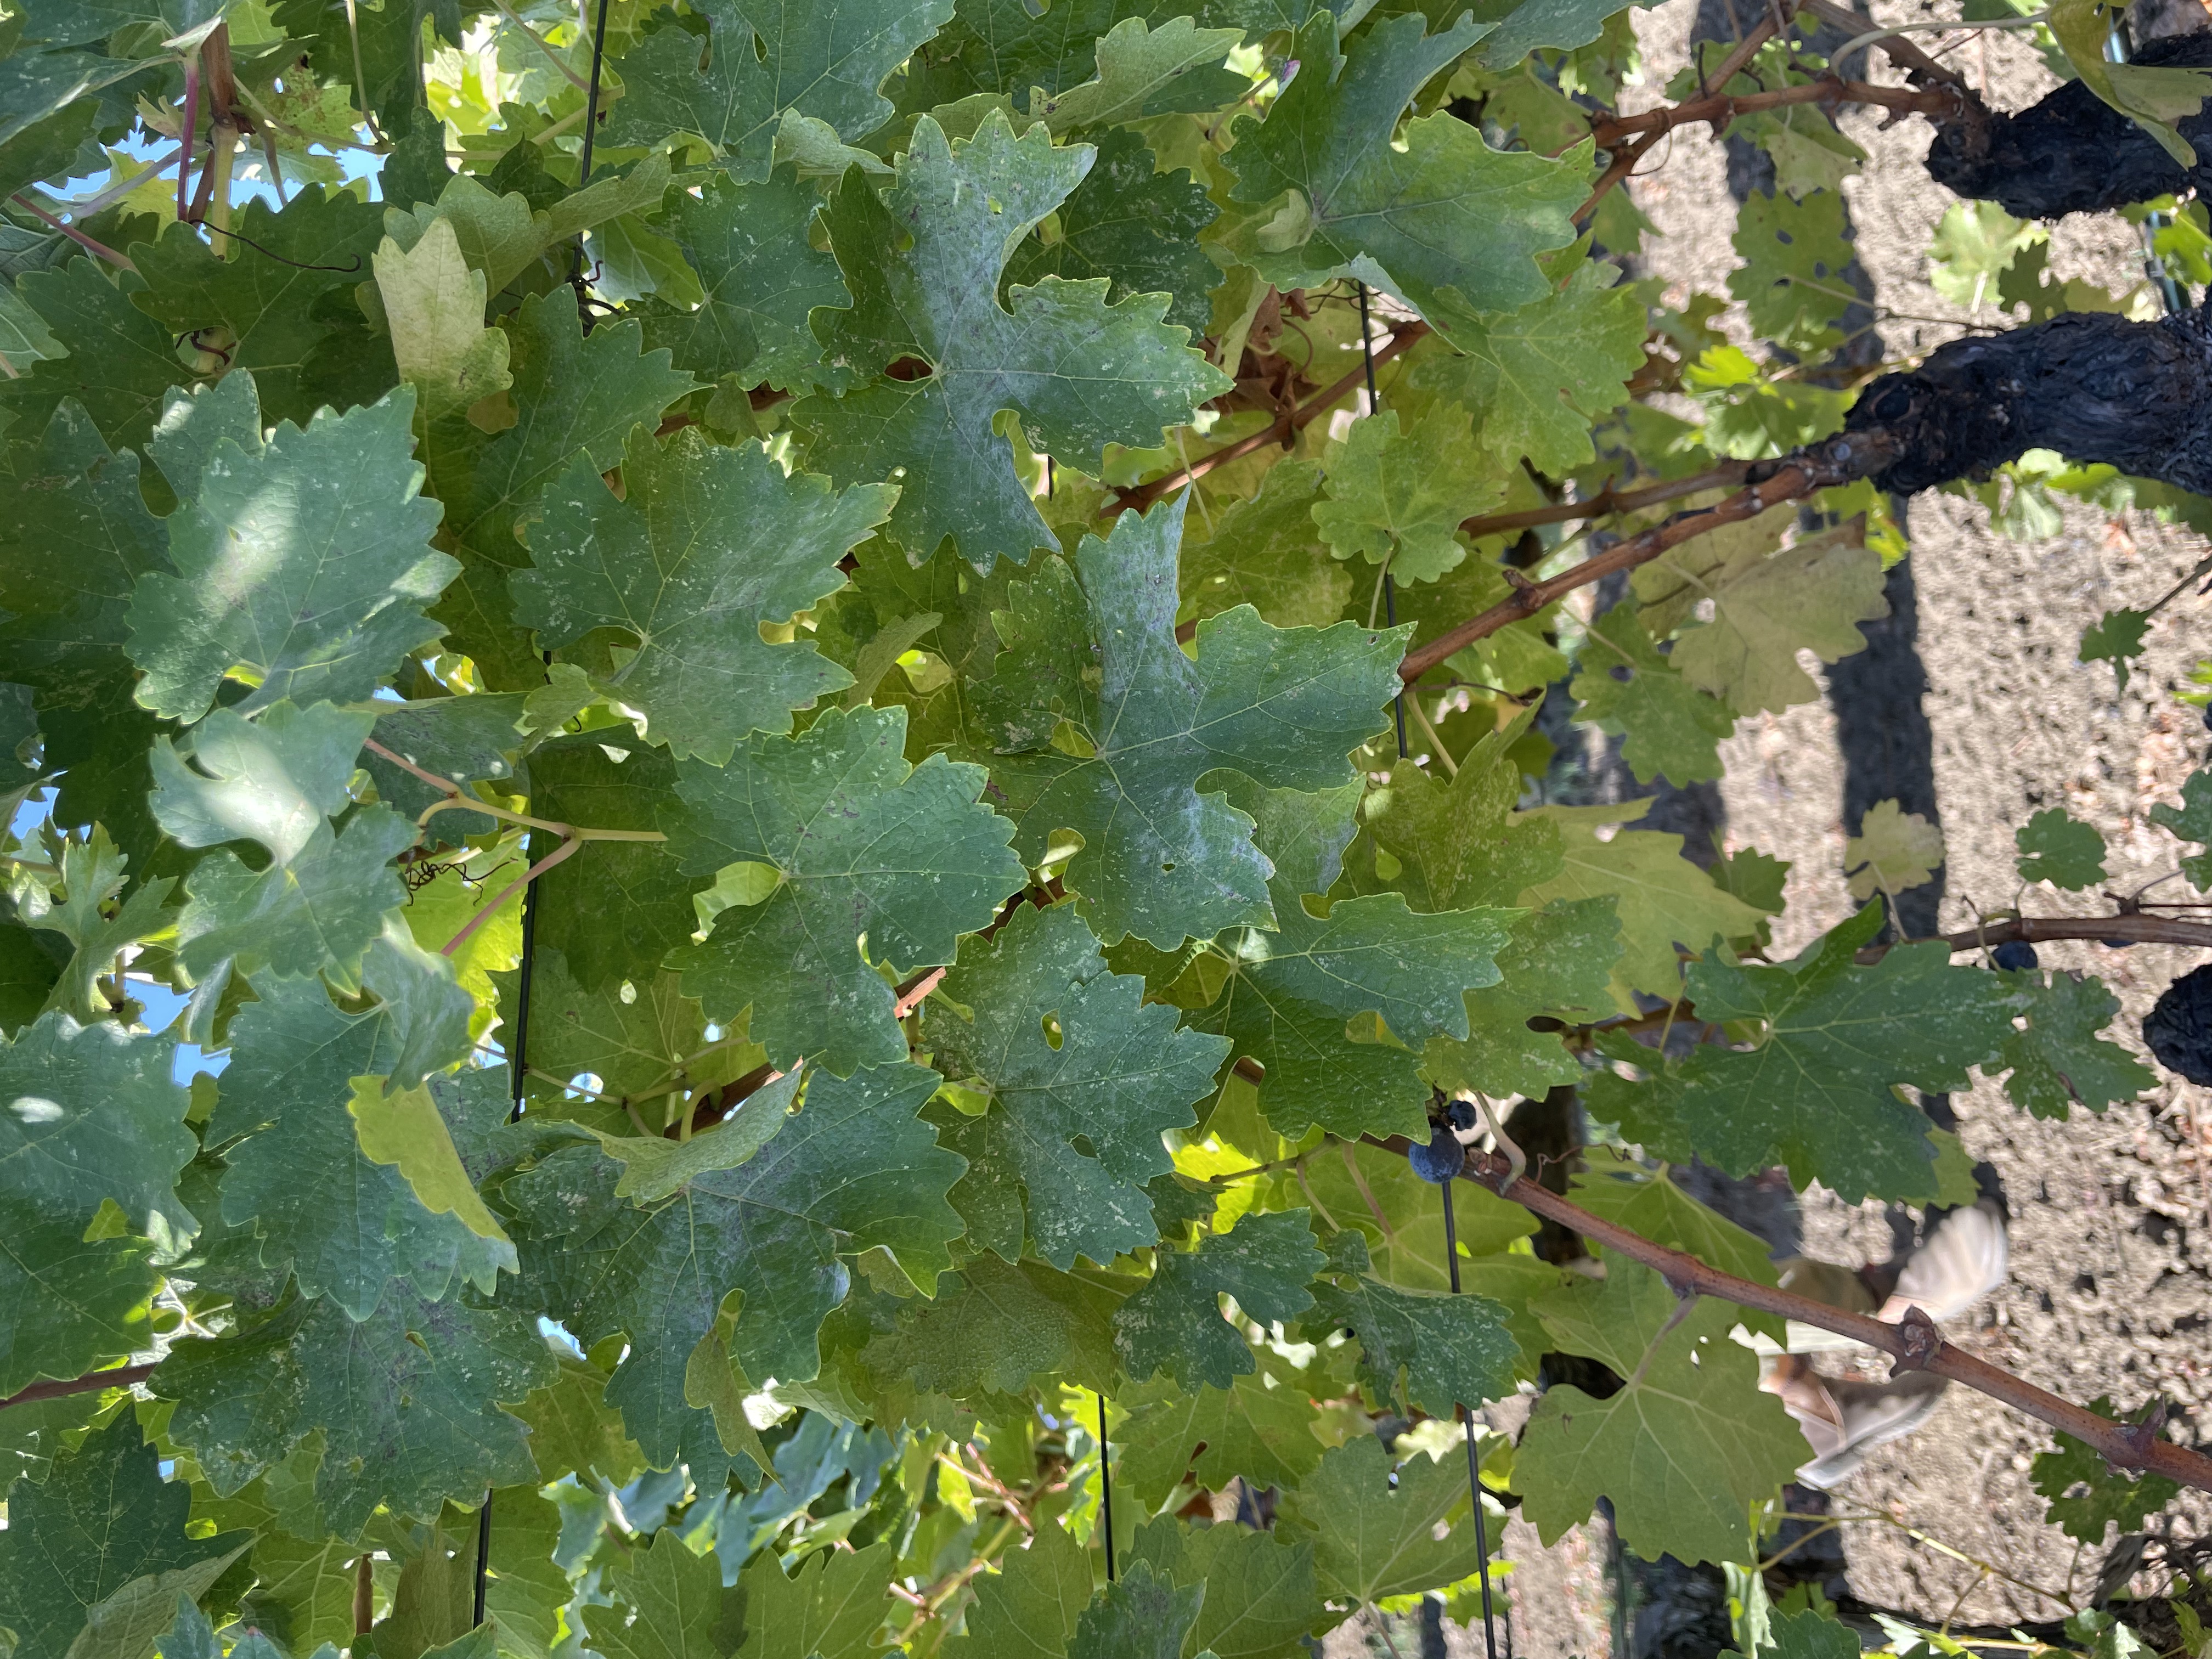
Label: No Virus